Millsboro, Delaware

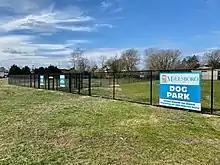
New dog park

Prior to the American Revolutionary War, the present-day Town of Millsboro was in the Province of Maryland (Somerset and, later, Worcester County). Members of the Nanticoke people and related tribes lived, and live, in Millsboro. Ball Theatre, The Robert Davis Farmhouse, Harmon School, Isaac Harmon Farmhouse, Harmony Church, Ames Hitchens Chicken Farm, Indian Mission Church, Indian Mission School, Indian River Archeological Complex, Johnson School, Perry-Shockley House, Warren's Mill, and Warren T. Wright Farmhouse Site at and near Millsboro are listed on the National Register of Historic Places.